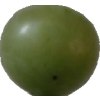
Label: grape